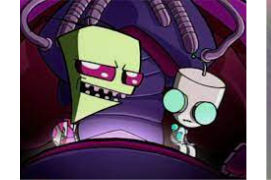
Portrait style: Cartoon Portrait